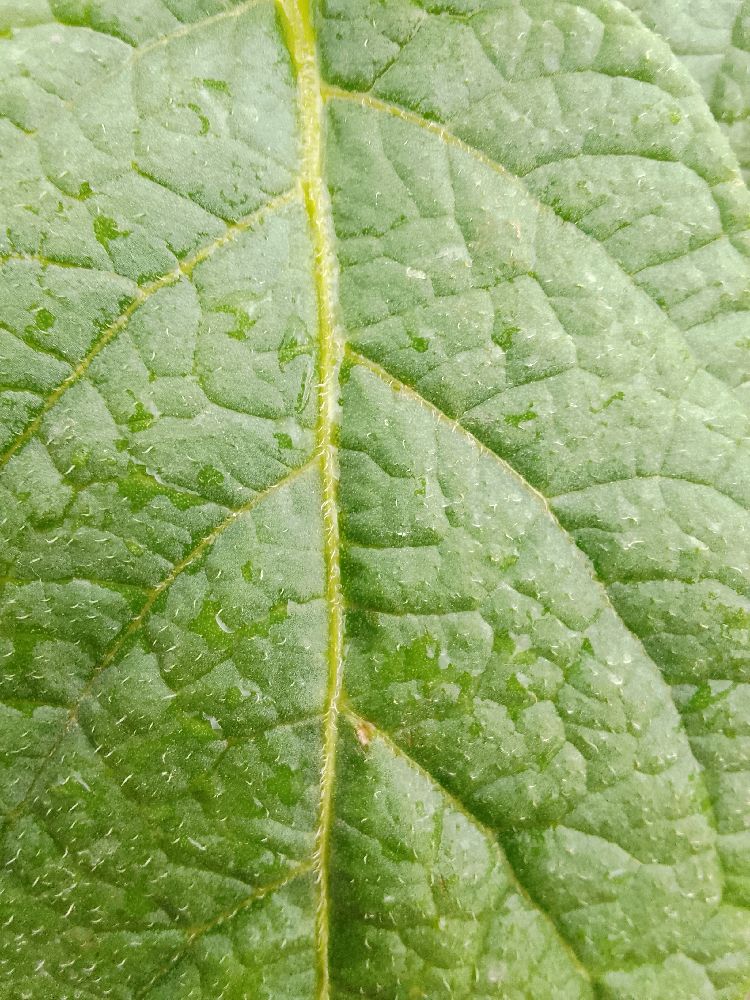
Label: Healthy